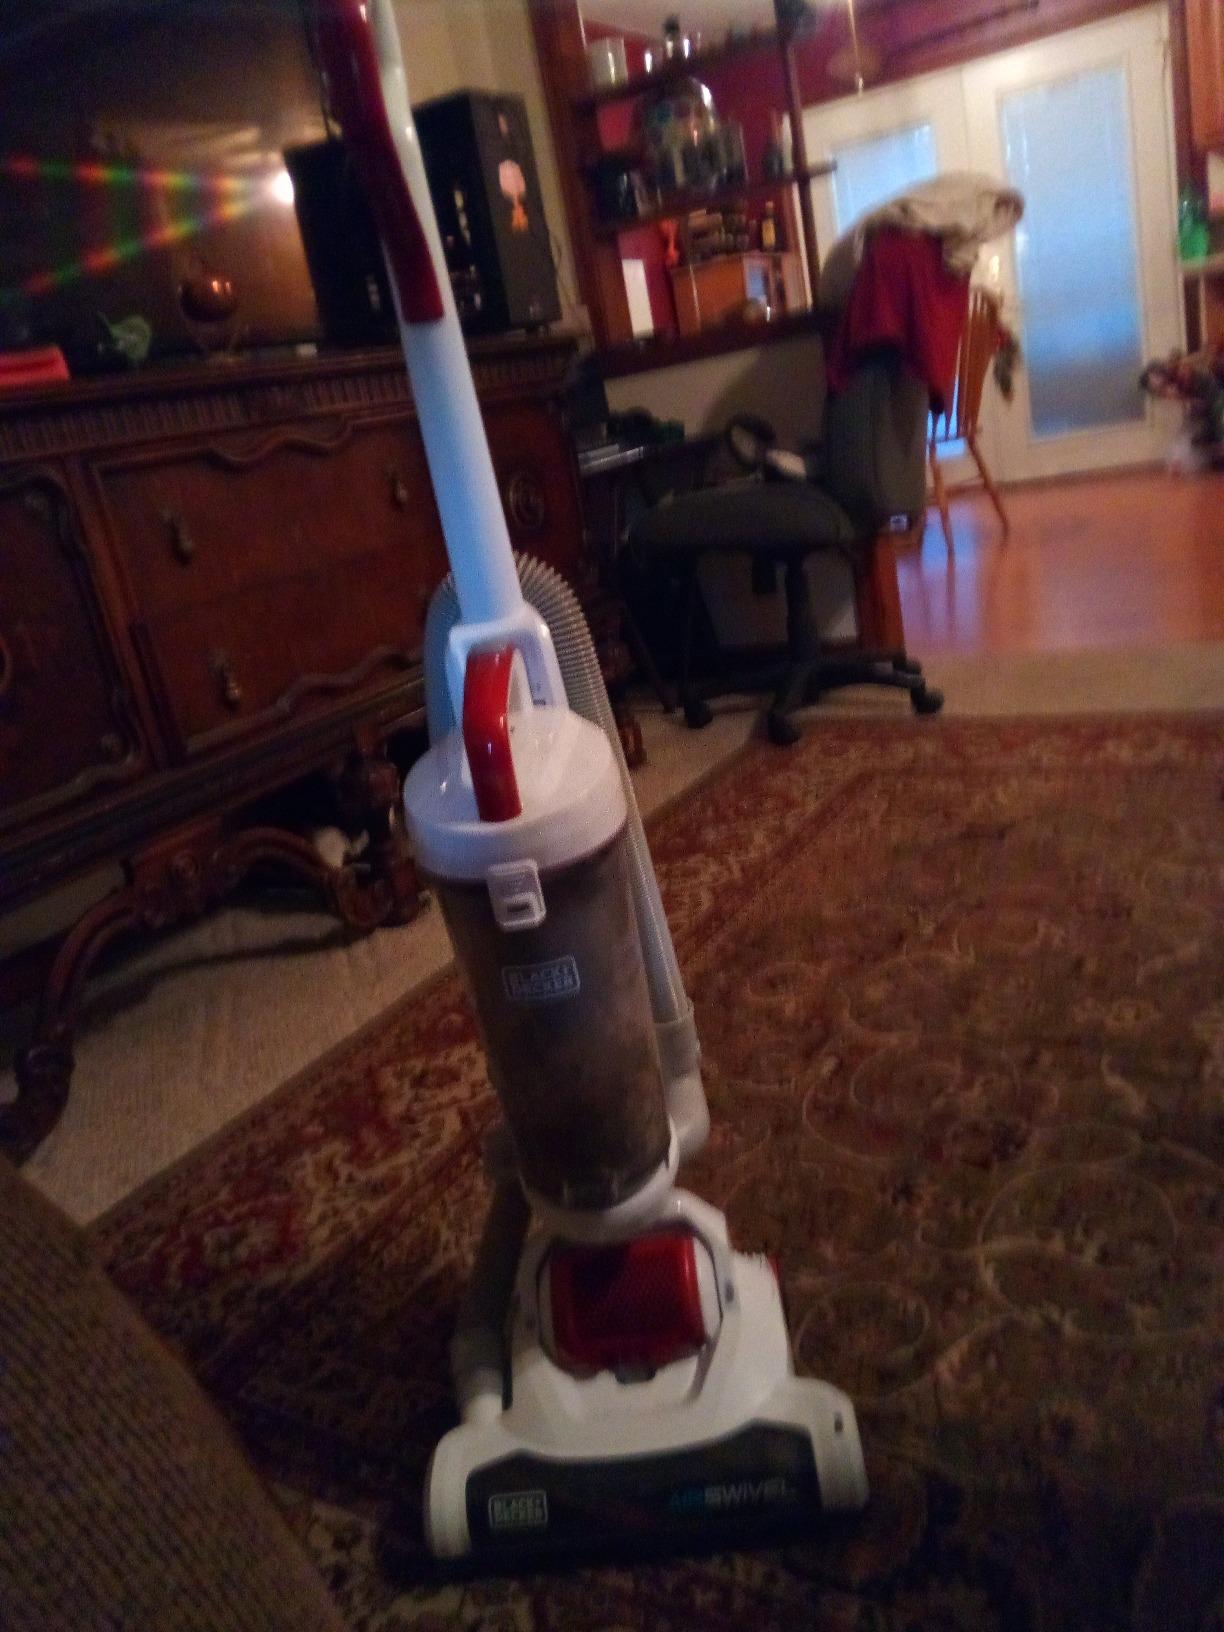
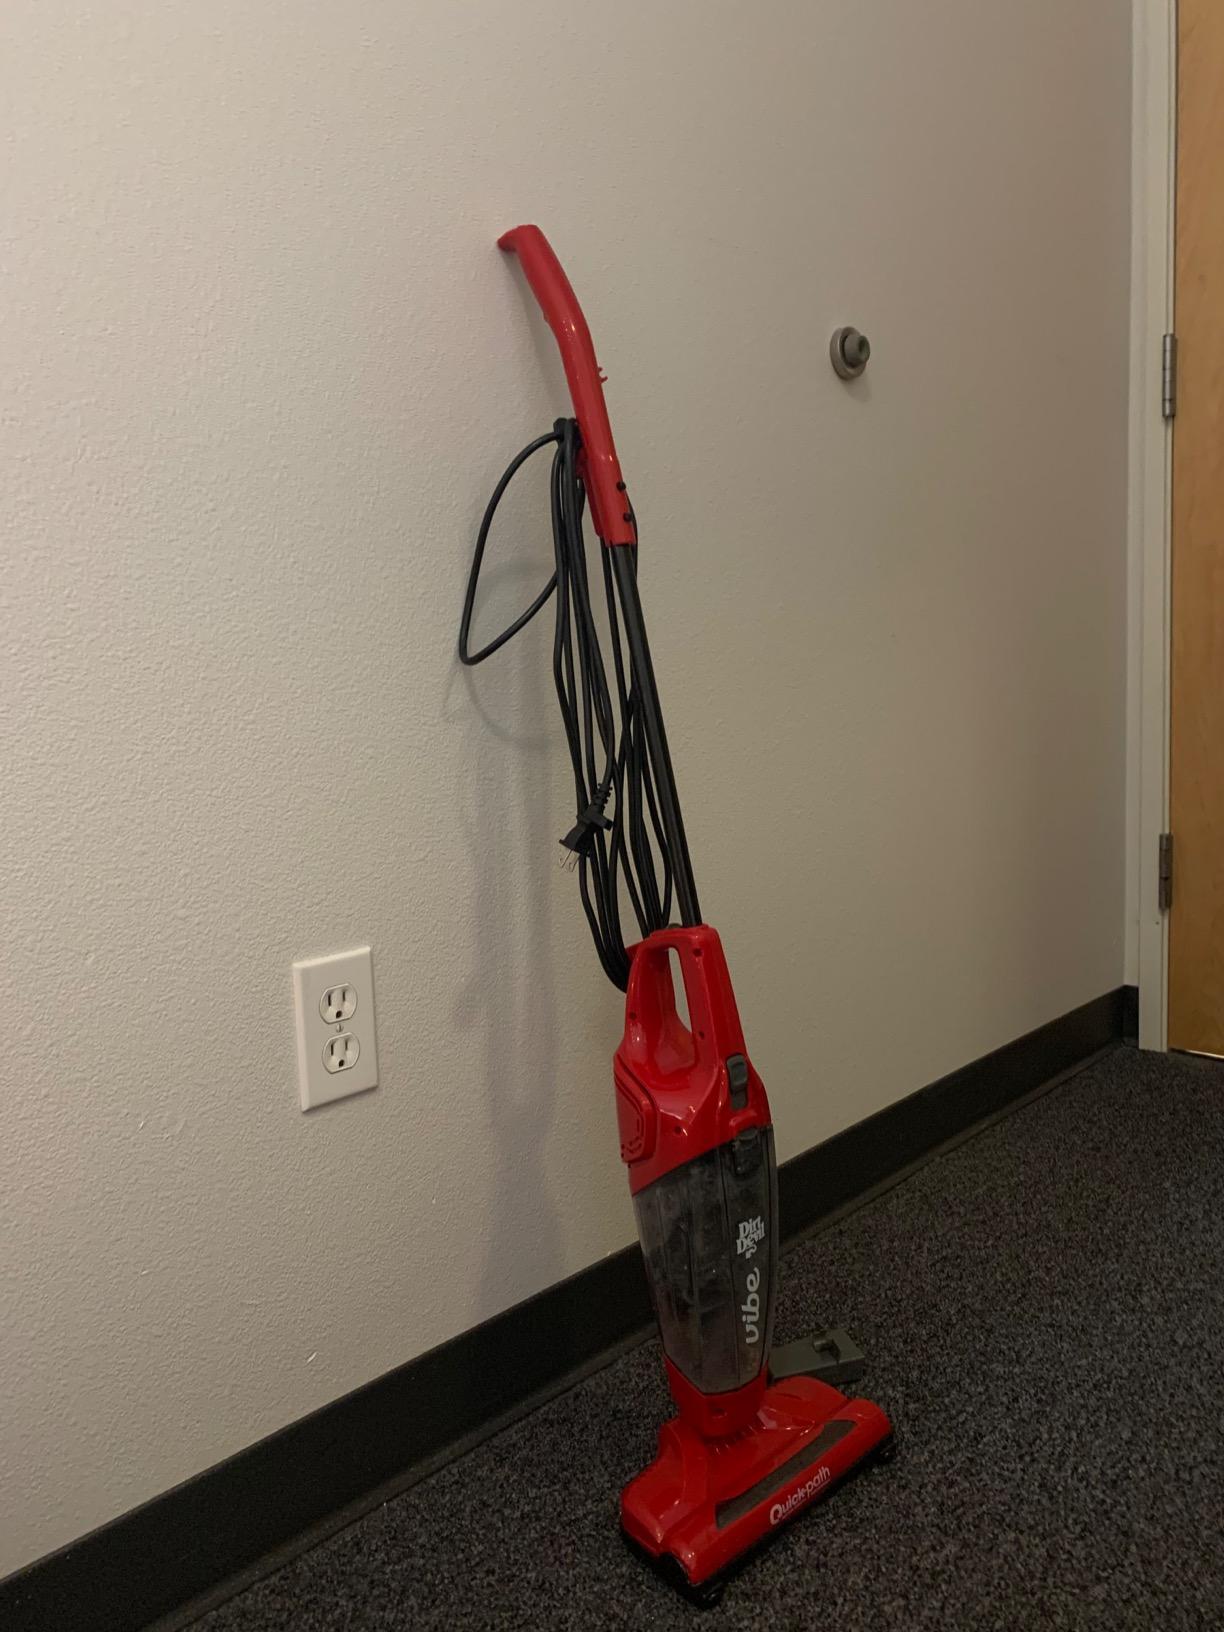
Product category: items_vacuum
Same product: no